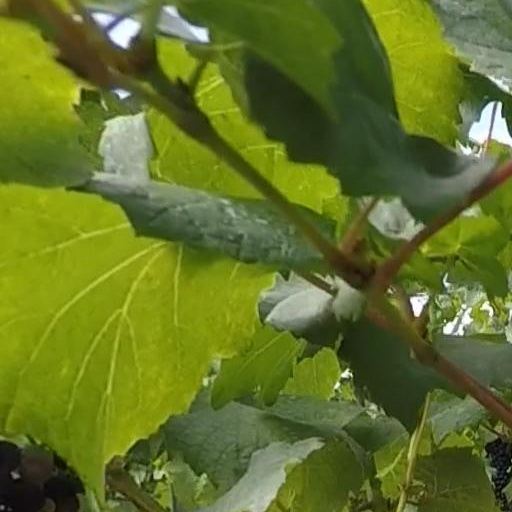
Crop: grape